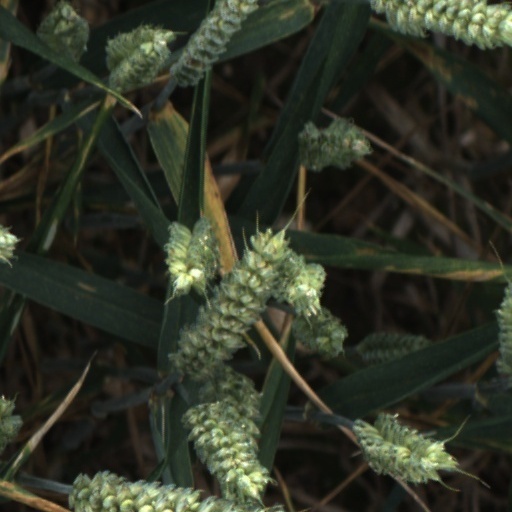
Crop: wheat